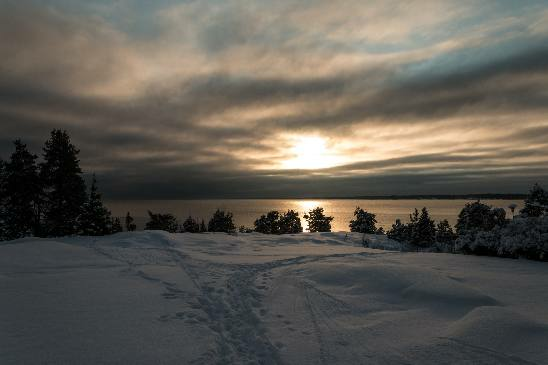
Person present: No